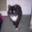
Label: cat